Germán Barranca

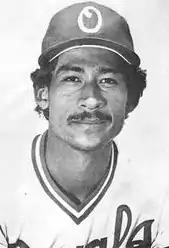
Barranca in 1980

Germán Barranca Costales (born October 19, 1956) is a Mexican former Major League Baseball second baseman.